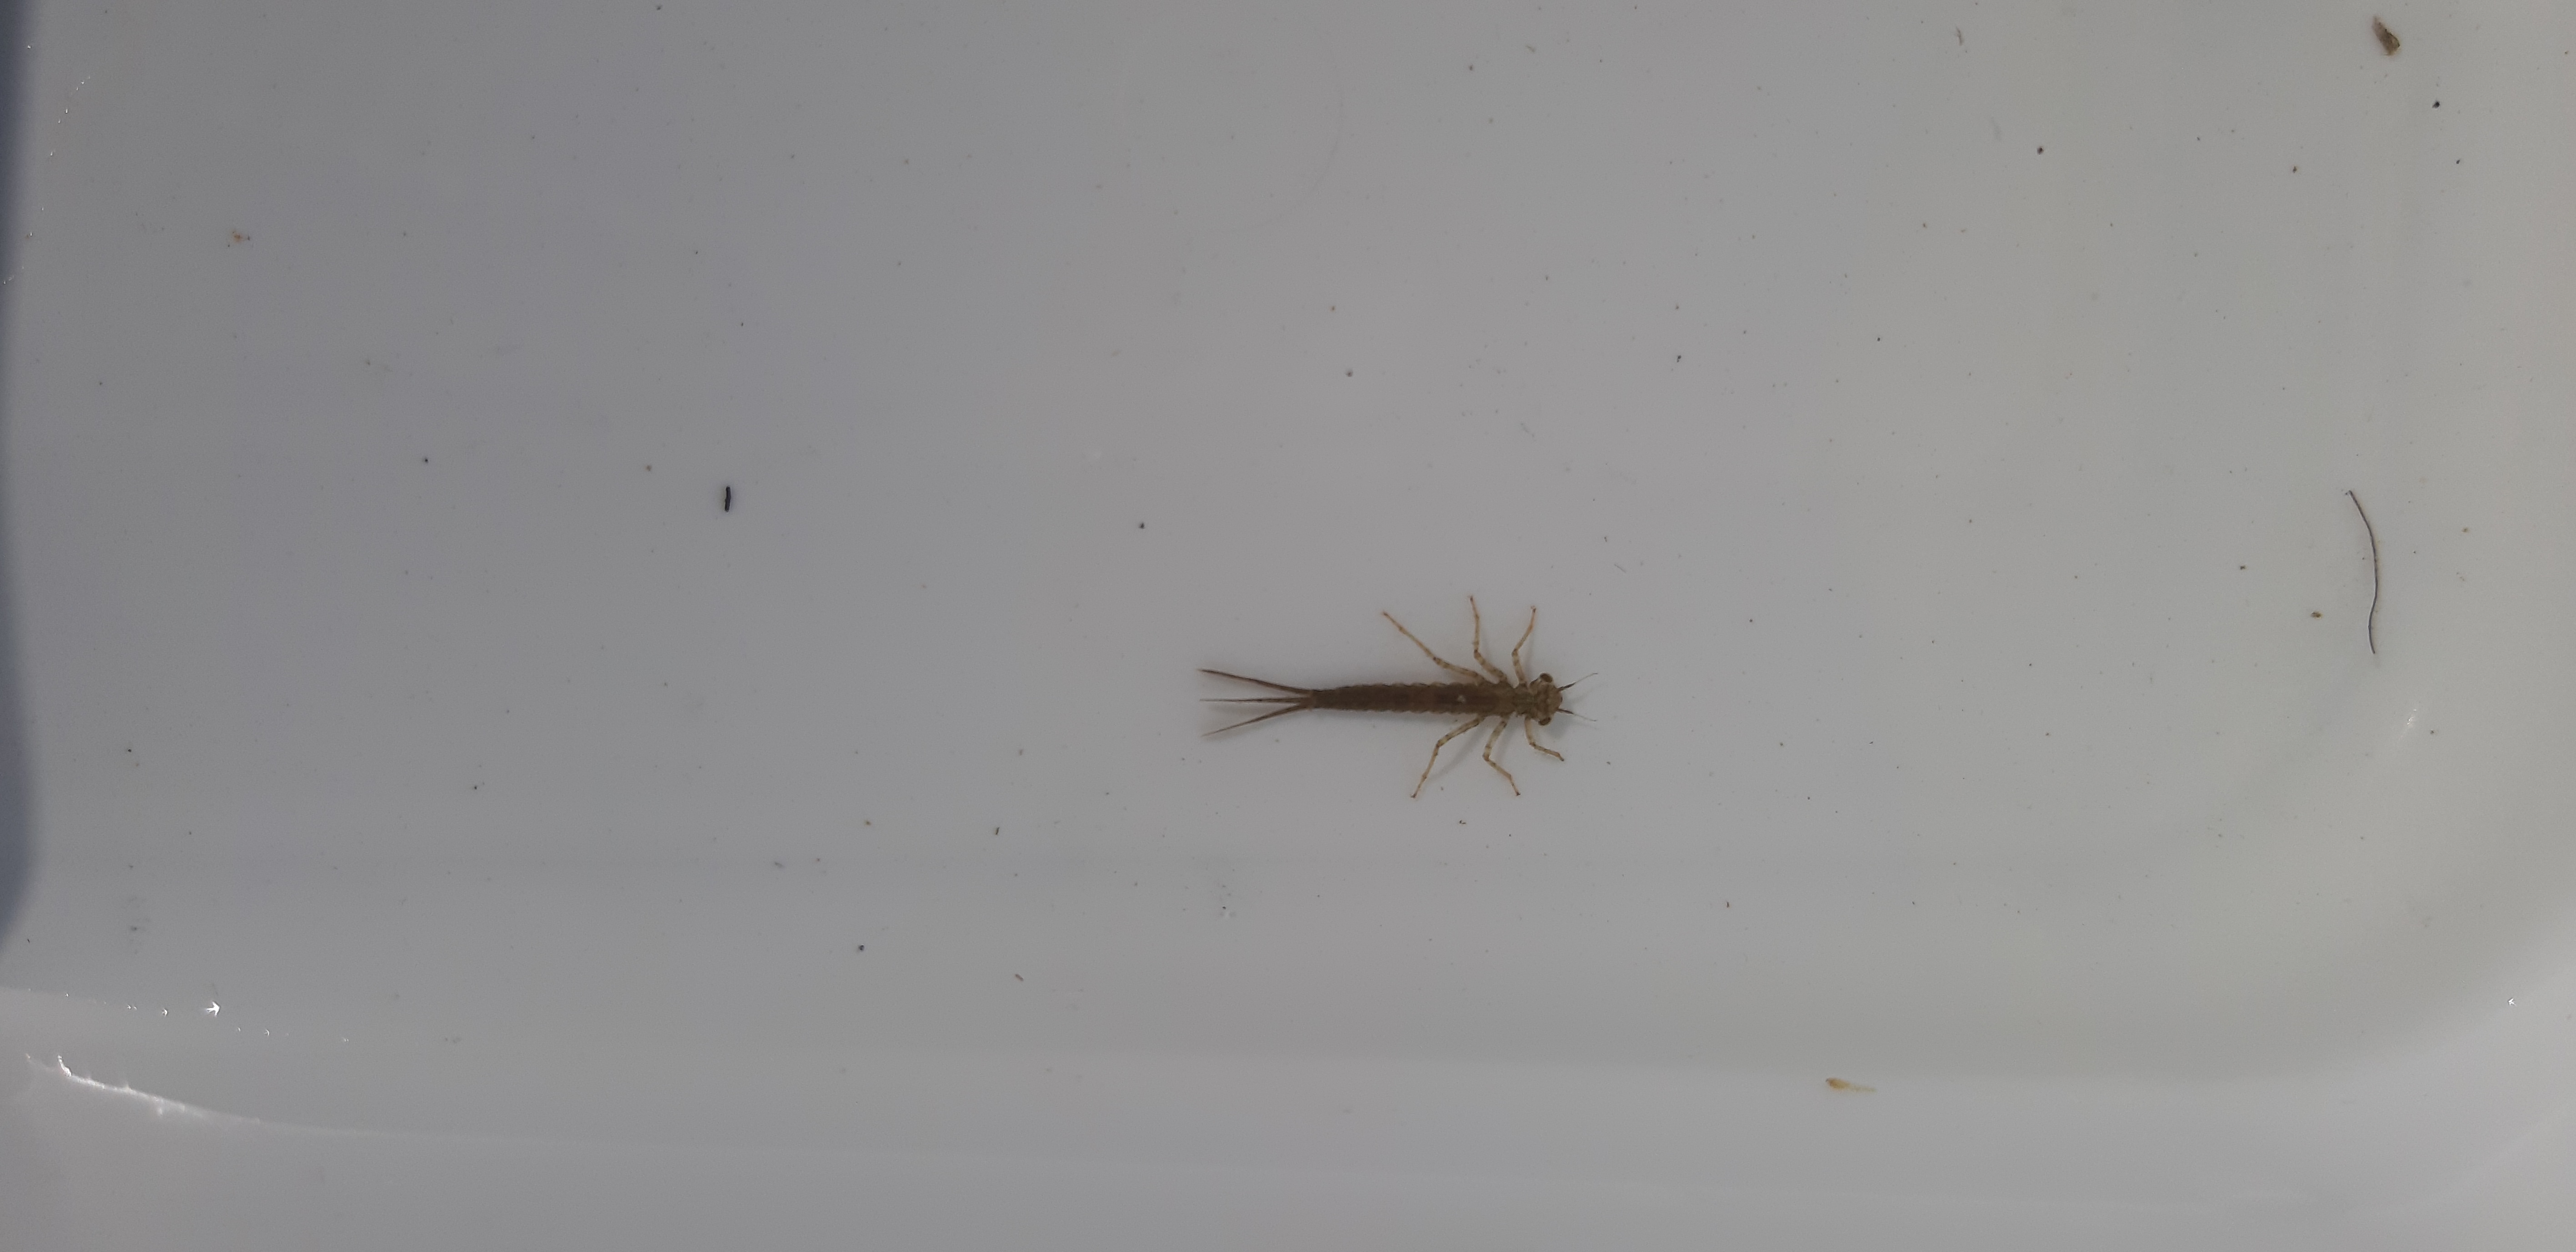
Macroinvertebrate group: damselflies